Vineyard Church (Dresden)

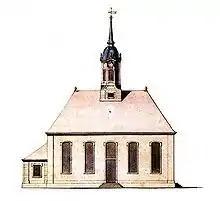
Pöppelmann's design around 1723

The Vineyard Church was "Pöppelmann's earliest executed church building." He initially designed a building for a level site, "probably even in the flood plain of the Elbe, since he place(s) four steps in front of the entrances." In the first draft, the sacristy was connected to the altar area and was located on the narrow - in relation to the executed building - east side of the church. Opposite the altar, Pöppelmann planned a narrow organ gallery. In the completed building, the sacristy was built into the slope on the northern long side of the church, whereas the main portal was located on the south side instead of the north. Pöppelmann planned a richly decorated ridge turret, which was eventually executed in a simpler form. During the renovation of the Vineyard Church in the 1990s, there was also discussion about a color scheme for the tower facade, but it was finally covered with copper in 1992.